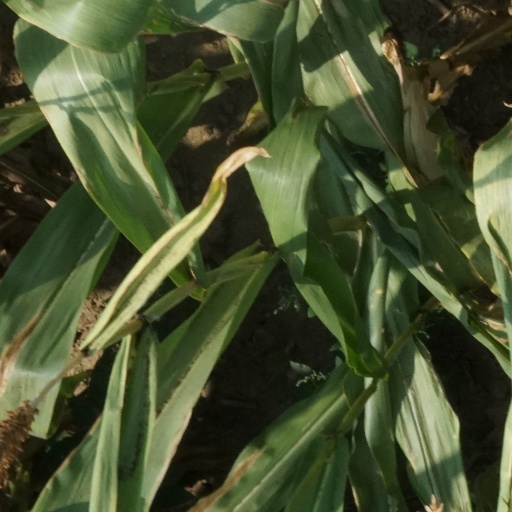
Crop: maize; corn